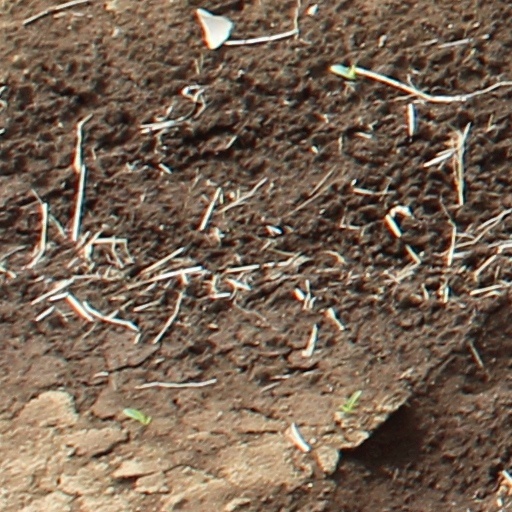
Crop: wheat